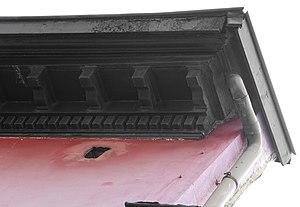
Corniche denticulée à modillons
La maison se trouvant aux numéros 16 et 18 de la rue du berger, est une ancienne maison bourgeoise de style Empire, construite aux environs de 1820, dans la commune d'Ixelles, à Bruxelles. Ni l'architecte, ni le propriétaire d'origine n'est connu à ce jour. Il faut s'imaginer la rue du berger au début du XIXᵉ siècle, lorsque le quartier était au commencement de son développement urbanistique. La façade a subi plusieurs transformations et rénovations durant le XXᵉ siècle mais elle reste reconnaissable.